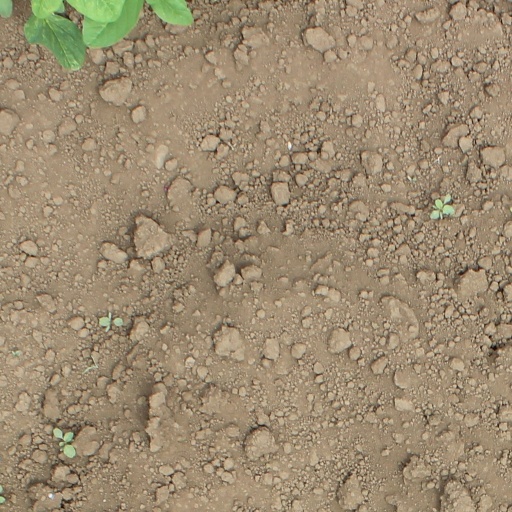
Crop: soybean